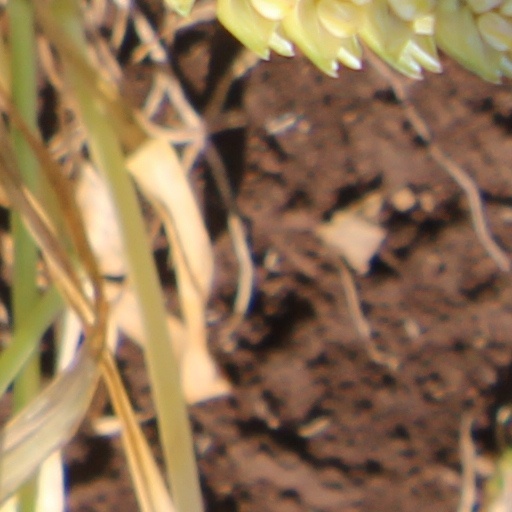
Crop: wheat